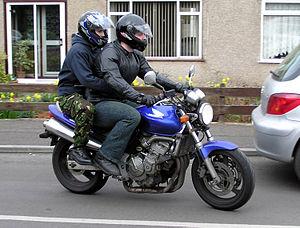
Le détective est un enquêteur de droit privé, c'est-à-dire une personne ayant un statut de droit privé, qui effectue, à titre professionnel, des recherches, des investigations et des filatures. Cette qualité d'enquêteur de droit privé est d'ailleurs partagée avec diverses autres professions qui n'ont aucun rapport avec les enquêteurs privés, notamment dans le cadre de procédures administratives, civiles, pénales, sociales.